Corporatism

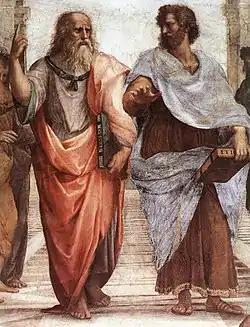
Plato (left) and Aristotle (right)

Early concepts of corporatism evolved in Classical Greece. Plato developed the concept of a totalitarian and communitarian corporatist system of natural-based classes and natural social hierarchies that would be organized based on function, such that groups would cooperate to achieve social harmony by emphasizing collective interests while rejecting individual interests.